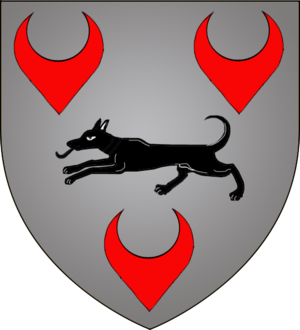
Feulen
Feulens våben
Feulen er en kommune og et byområde i Luxembourg. Kommunen, som har et areal på 22,76 km², ligger i kantonen Diekirch i distriktet Diekirch. I 2005 havde kommunen 1.484 indbyggere.